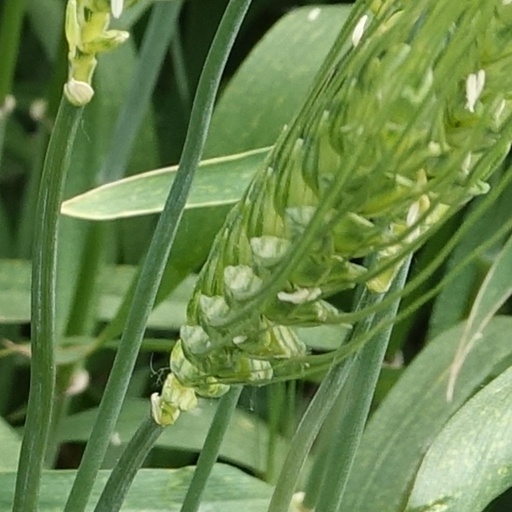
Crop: wheat